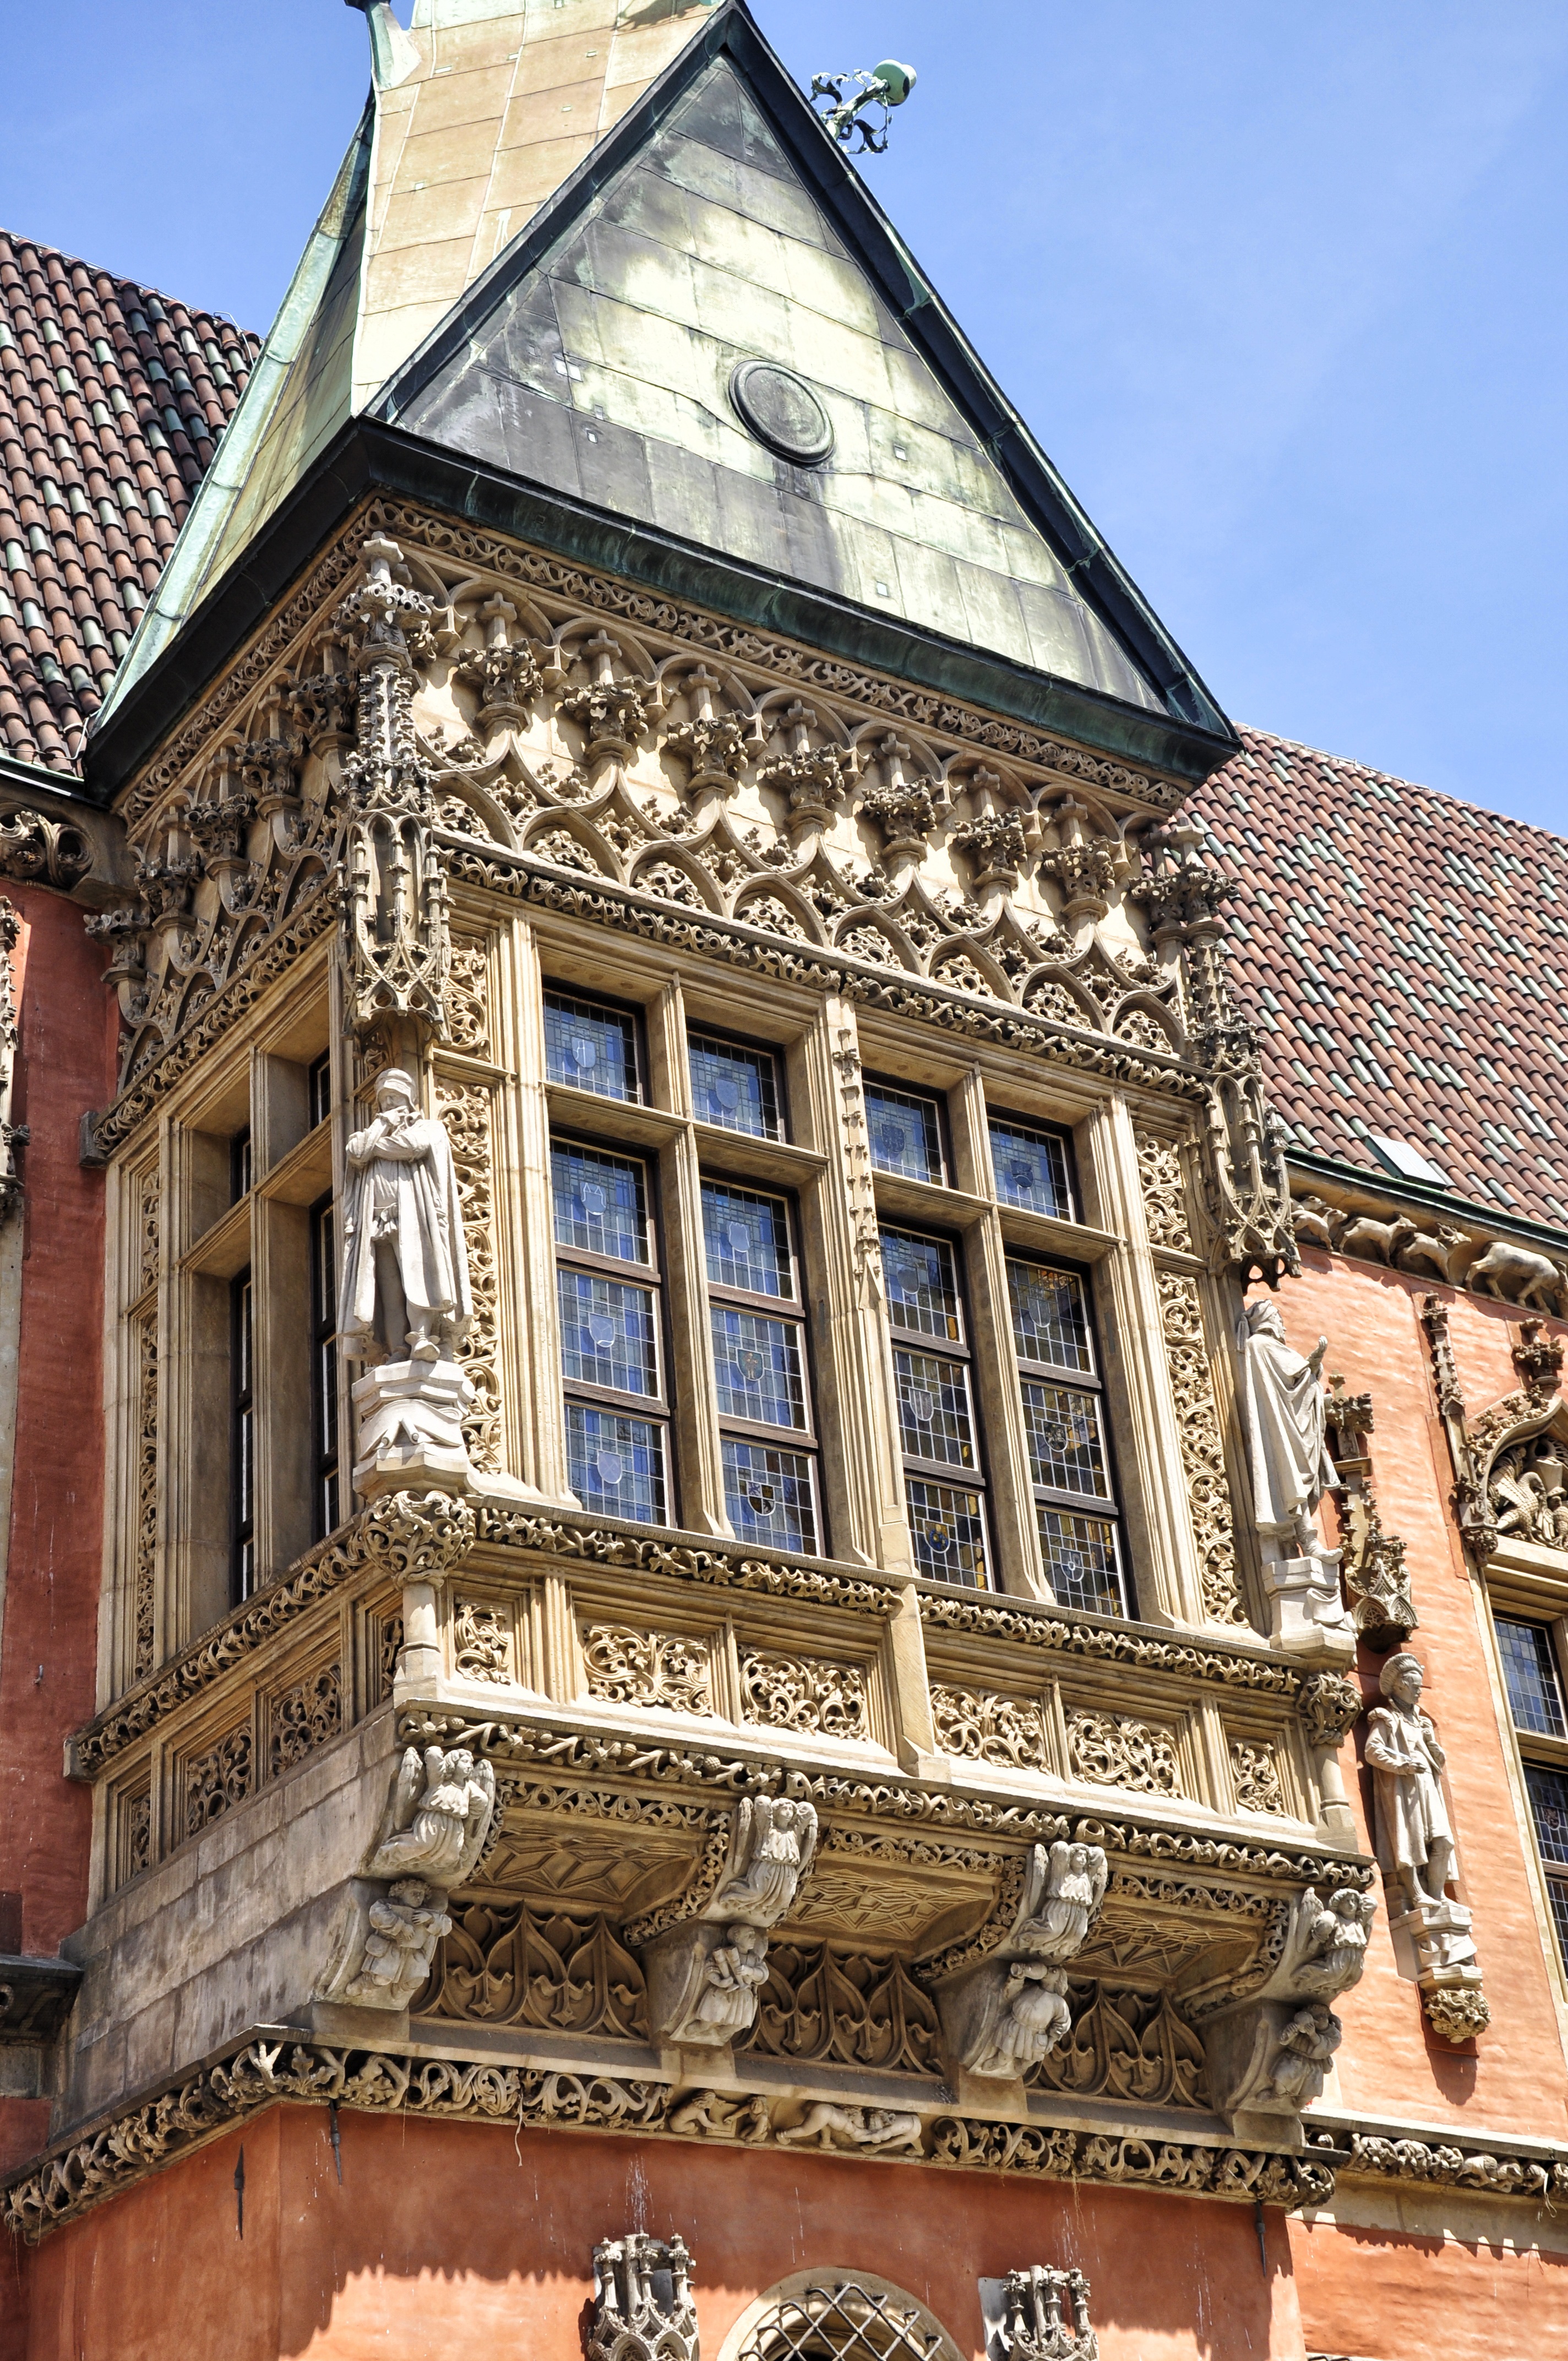
architecture, street, house, window, town, building, palace, old, city, wall, monument, downtown, tower, ancient, landmark, facade, colorful, tourism, old house, old town, sculpture, shutters, buildings, townhouses, houses, poland, sculptures, synagogue, history, style, estate, mood, kamienica, colored townhouses, monuments, facades, the market, the old town, the window, wroc aw, the city centre, the town hall, lower silesia, friendly city, wroclaw old town